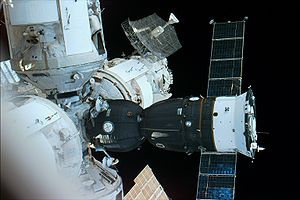
STS-79 / Missionen
STS-79 var Atlantis 17. rumfærge-mission. Opsendt 16. september 1996 og vendte tilbage den 16. september 1996. Det var den fjerde mission hvor en NASA rumfærge lagde til ved den russiske rumstation MIR.